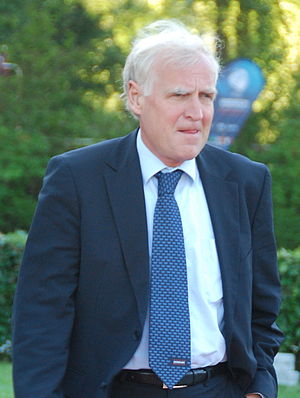
Niels Nygaard
Niels Nygaard i juni 2011.
Niels Nygaard, formand for Danmarks Idræts-Forbund siden 2007.